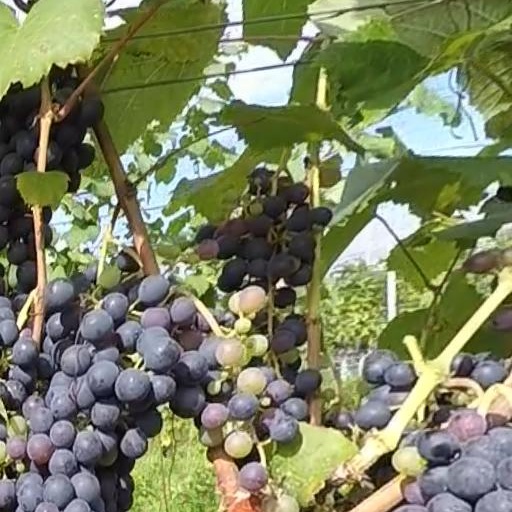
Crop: grape